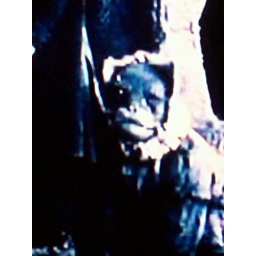
This is actually a person in a cat costume, crawling around on all fours.